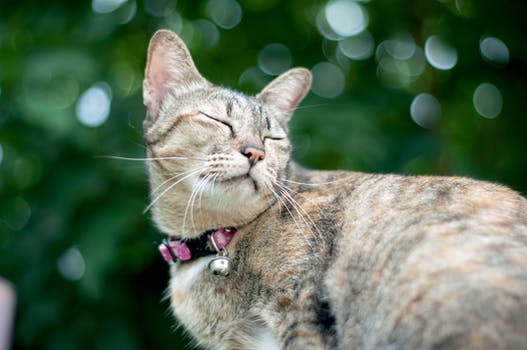
Label: No Watermark